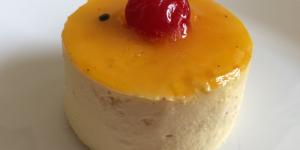
flan de maracuya